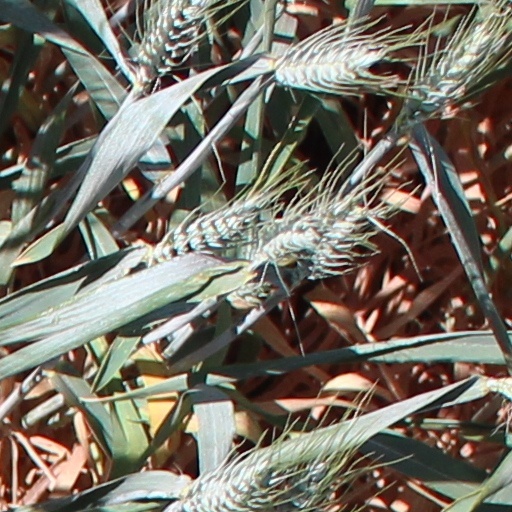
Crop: wheat